Deinacrida connectens

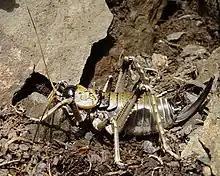

The long legs of males compared to females suggest that like other members of this genus the scree wētā has a scramble competition mating system, in which adult females signal and males search for mates. However, males of "Deinacrida connectens" appear to invest little energy into reproductive behaviours, and provide small spermatophores. During mating in experimental conditions, males remain beneath the female, with the pair facing the same direction and with their bodies creating an angle of 30°. Copulation has been observed to last around 35 minutes. Mating would be concluded once the male walked away.